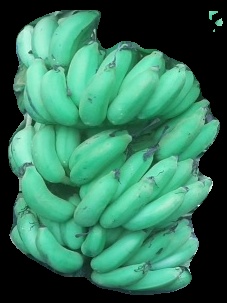
Variety: elakki-bale
Grade: grade1